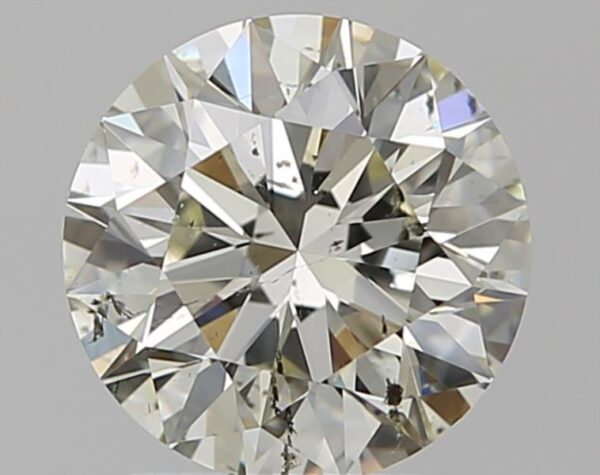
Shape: round
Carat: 1.51
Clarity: SI2
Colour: L
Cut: EX
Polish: EX
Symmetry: EX
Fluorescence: N
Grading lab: GIA
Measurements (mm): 7.32 x 7.34 x 4.59